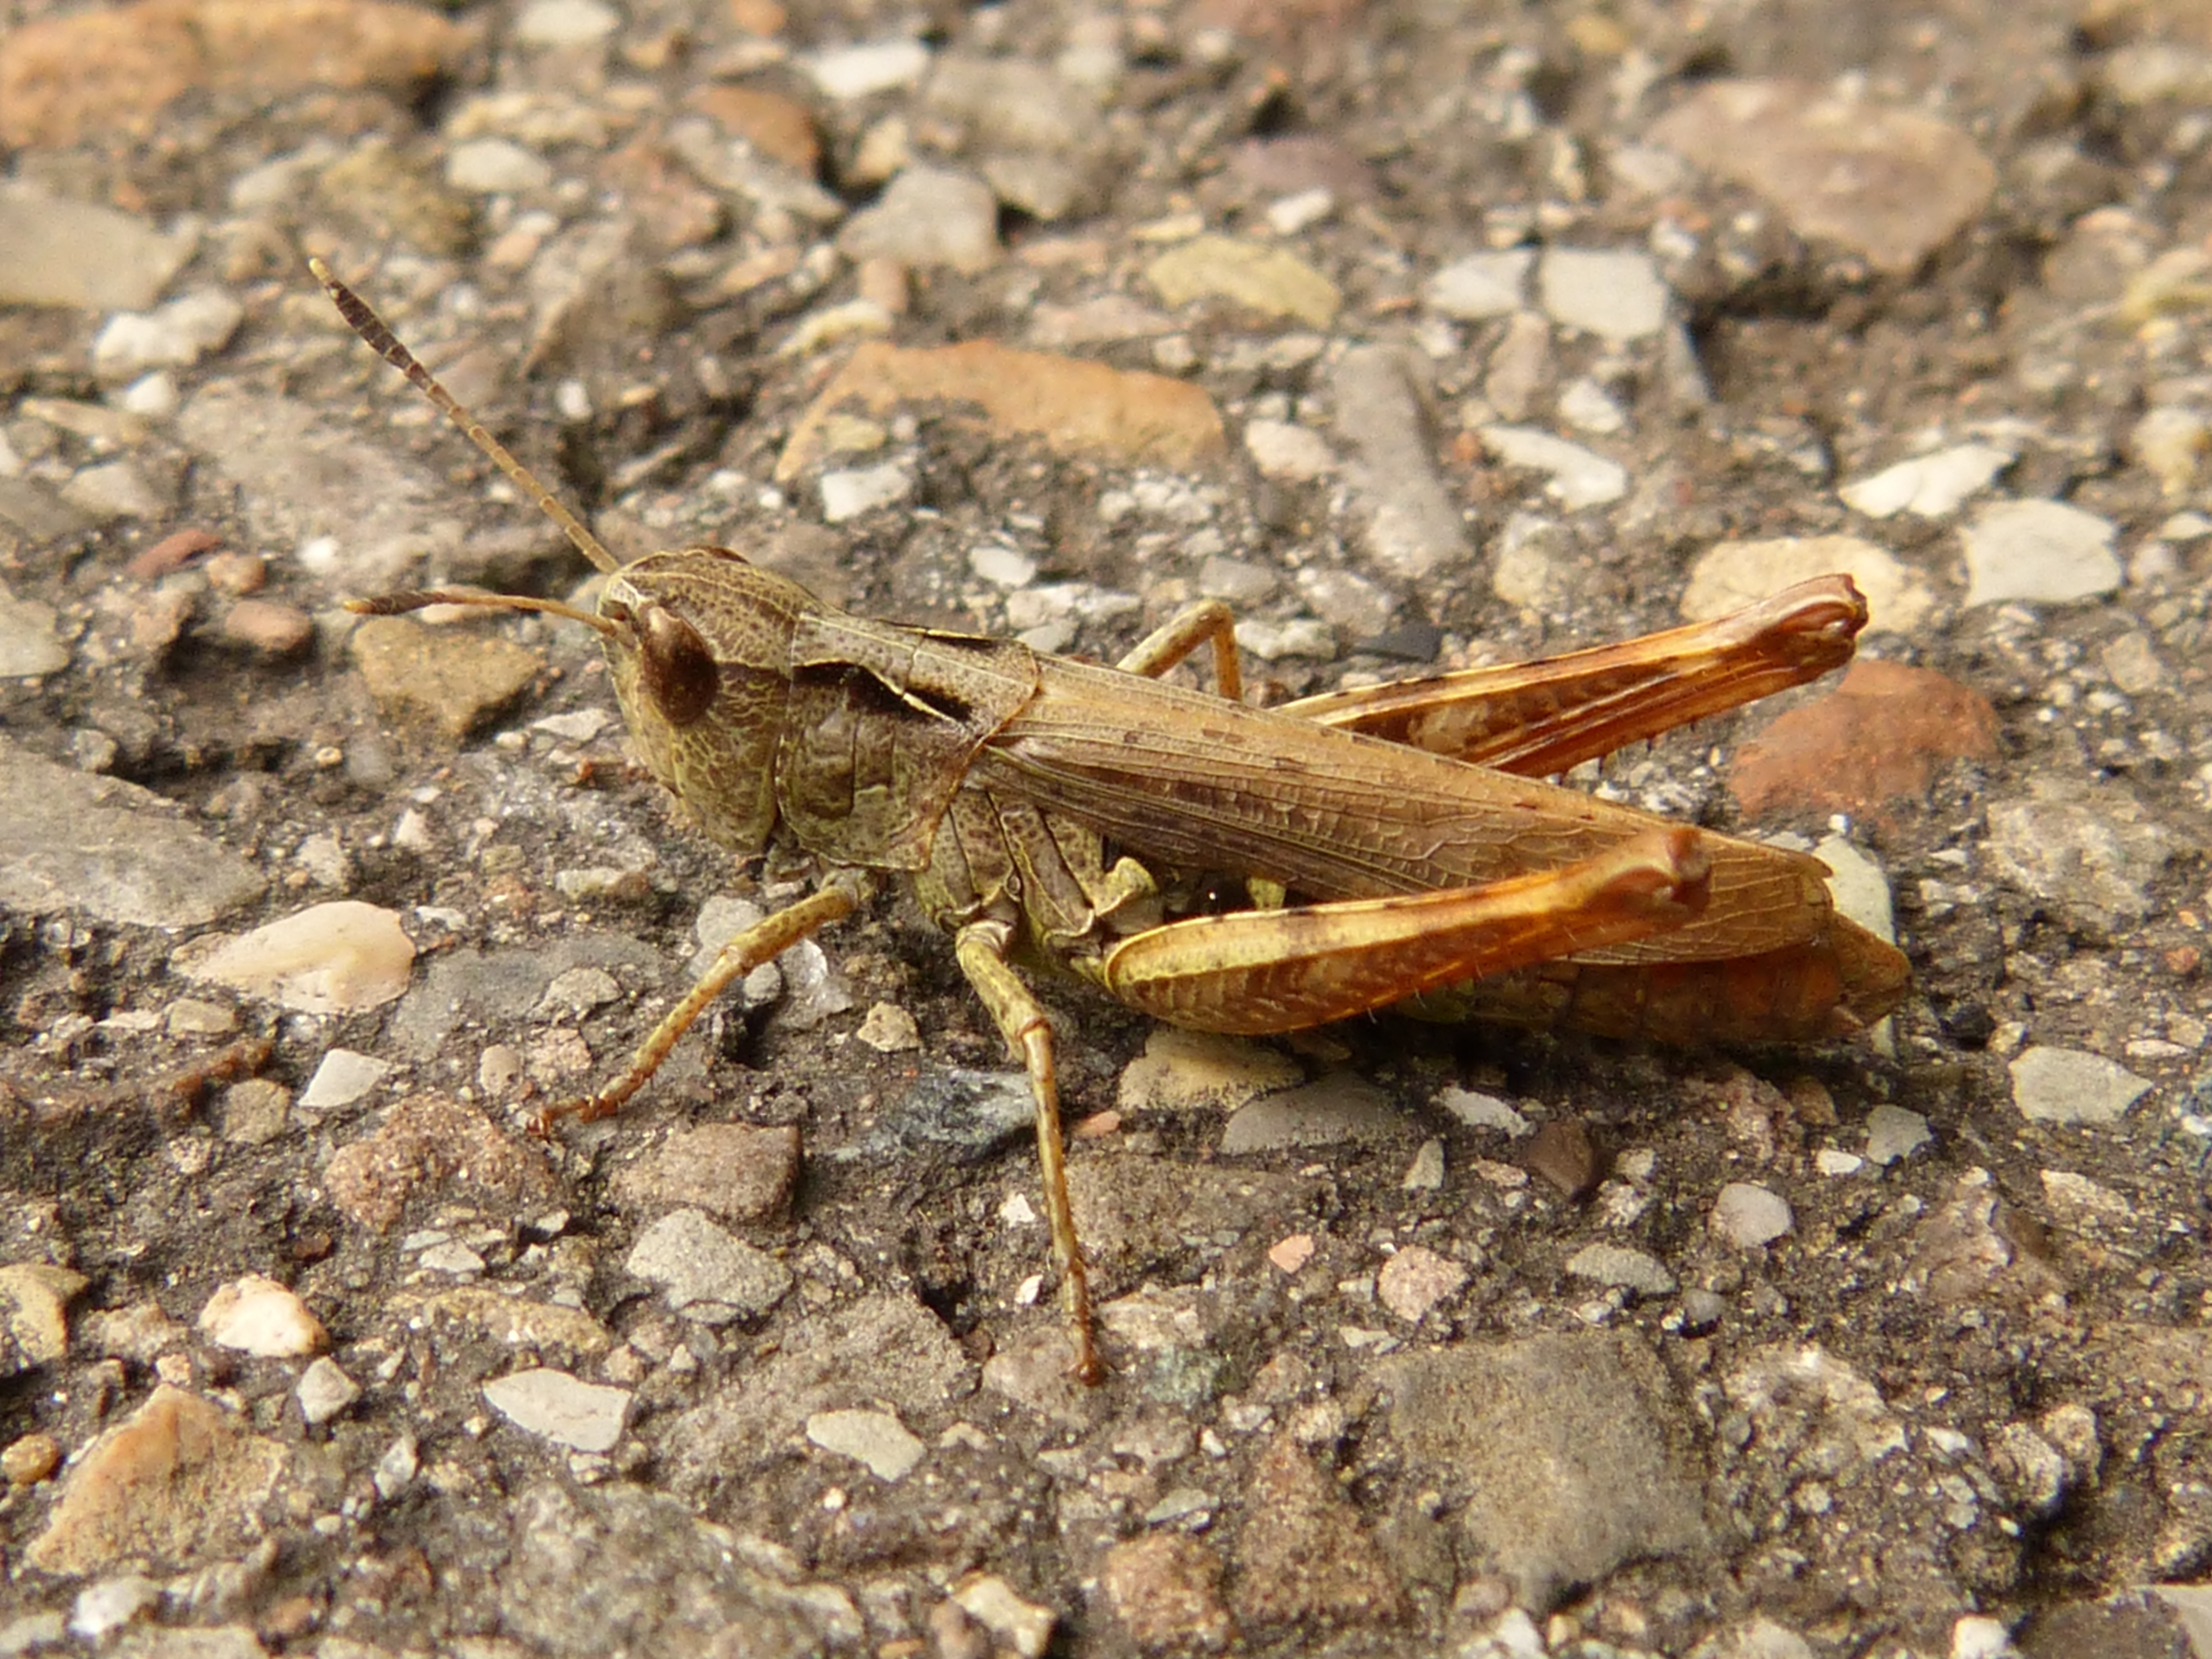
nature, forest, animal, insect, fauna, invertebrate, invertebrates, grasshopper, locust, macro photography, arthropod, cricket like insect